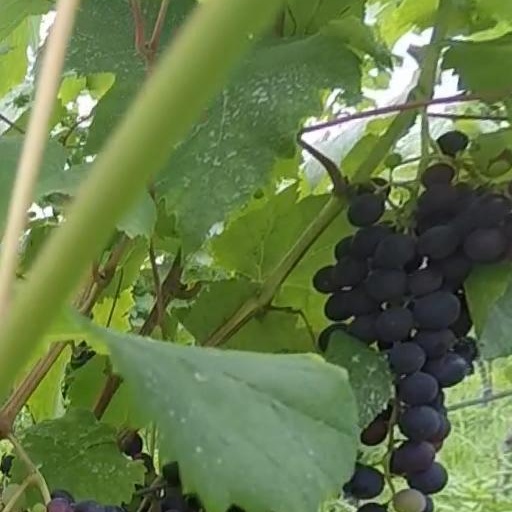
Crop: grape